Redhill, Surrey

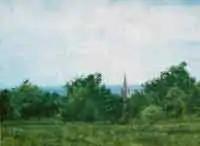
View from Redhill Common towards St John's Church August 2000

Richard Carrington, an amateur astronomer, moved to Redhill in 1852, and built a house and observatory. Dome Way, where one of Redhill's two tower block stands, is named after it. The site suited an isolated observatory, being on a spur of high ground surrounded by lower fields and marsh. Here in 1859 he made astronomical observations that first corroborated the existence of solar flares as well as their electrical influence upon the Earth and its aurorae. In 1863 he published records of sunspot observations that first demonstrated differential rotation in the Sun. In 1865 ill health prompted him to sell his house and move to Churt, Surrey. A pub is named the sun in recognition of his work.